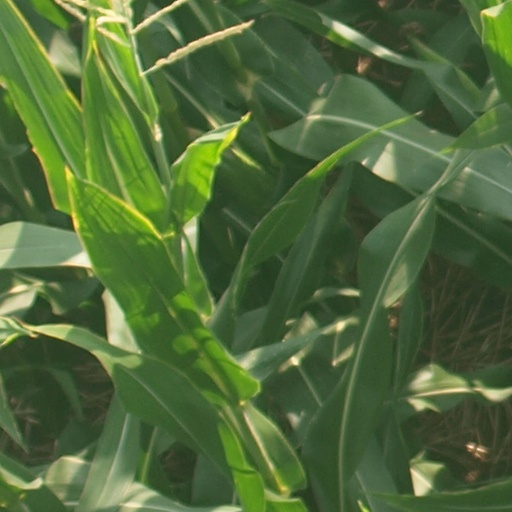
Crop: maize; corn